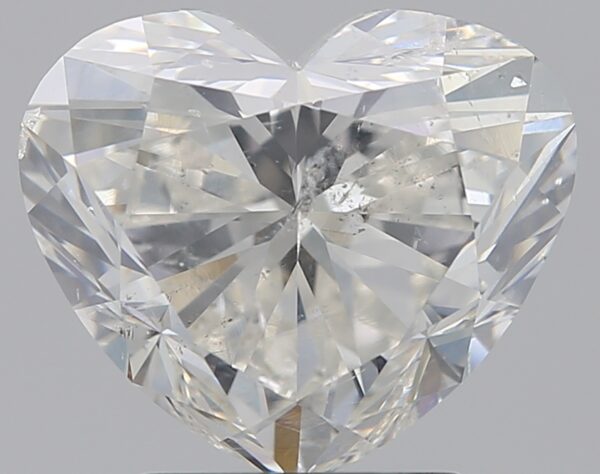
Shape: heart
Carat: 2.41
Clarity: SI2
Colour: H
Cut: EX
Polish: EX
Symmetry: VG
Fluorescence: N
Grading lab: HRD
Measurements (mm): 9.2 x 7.87 x 5.35